Minister (Christianity)

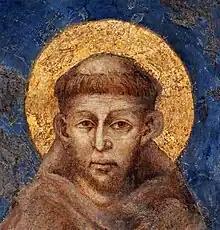
Francis of Assisi with the ecclesiastical tonsure. Francis was an ordained deacon.

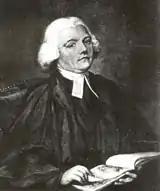
Gilbert White, an Anglican priest and pioneering naturalist and ornithologist

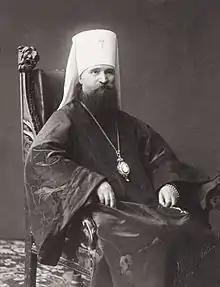
The Metropolitan Vladimir of Kiev, the first bishop to be martyred at the time of the Russian Revolution

The Catholic, Eastern Orthodox, Anglican, Lutheran, Reformed and some Methodist denominations have applied the formal, church-based leadership or an ordained clergy in matters of either the church or broader political and sociocultural import. The churches have three orders of ordained clergy: